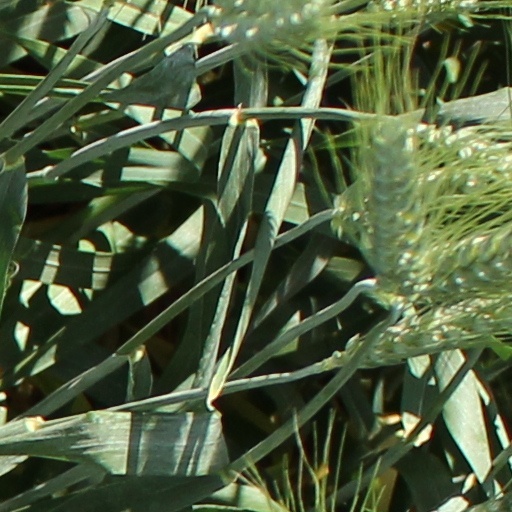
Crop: wheat